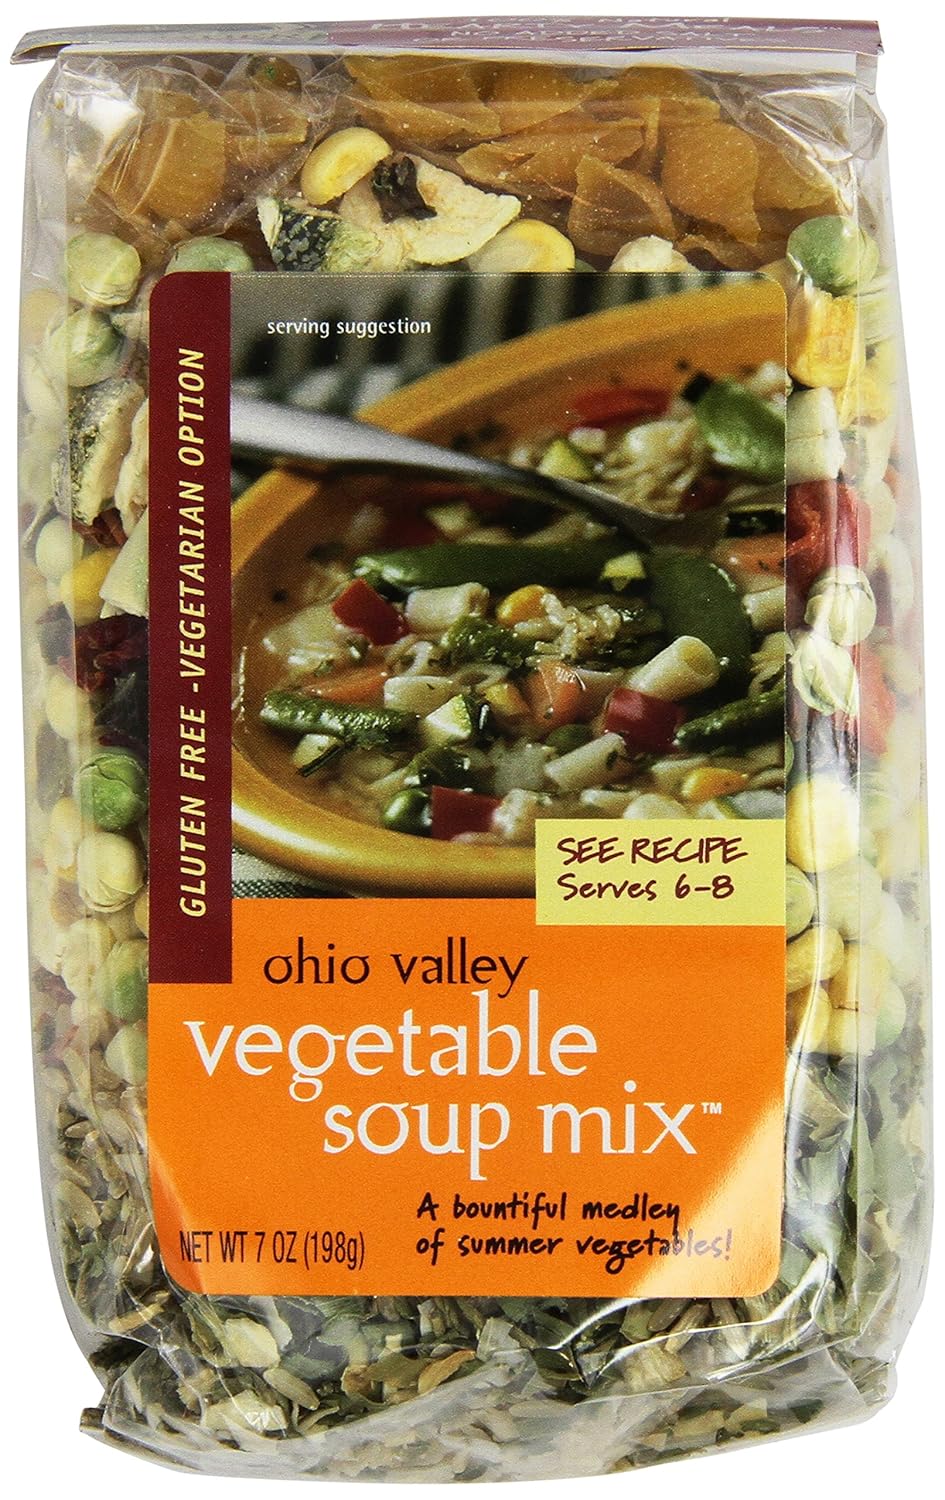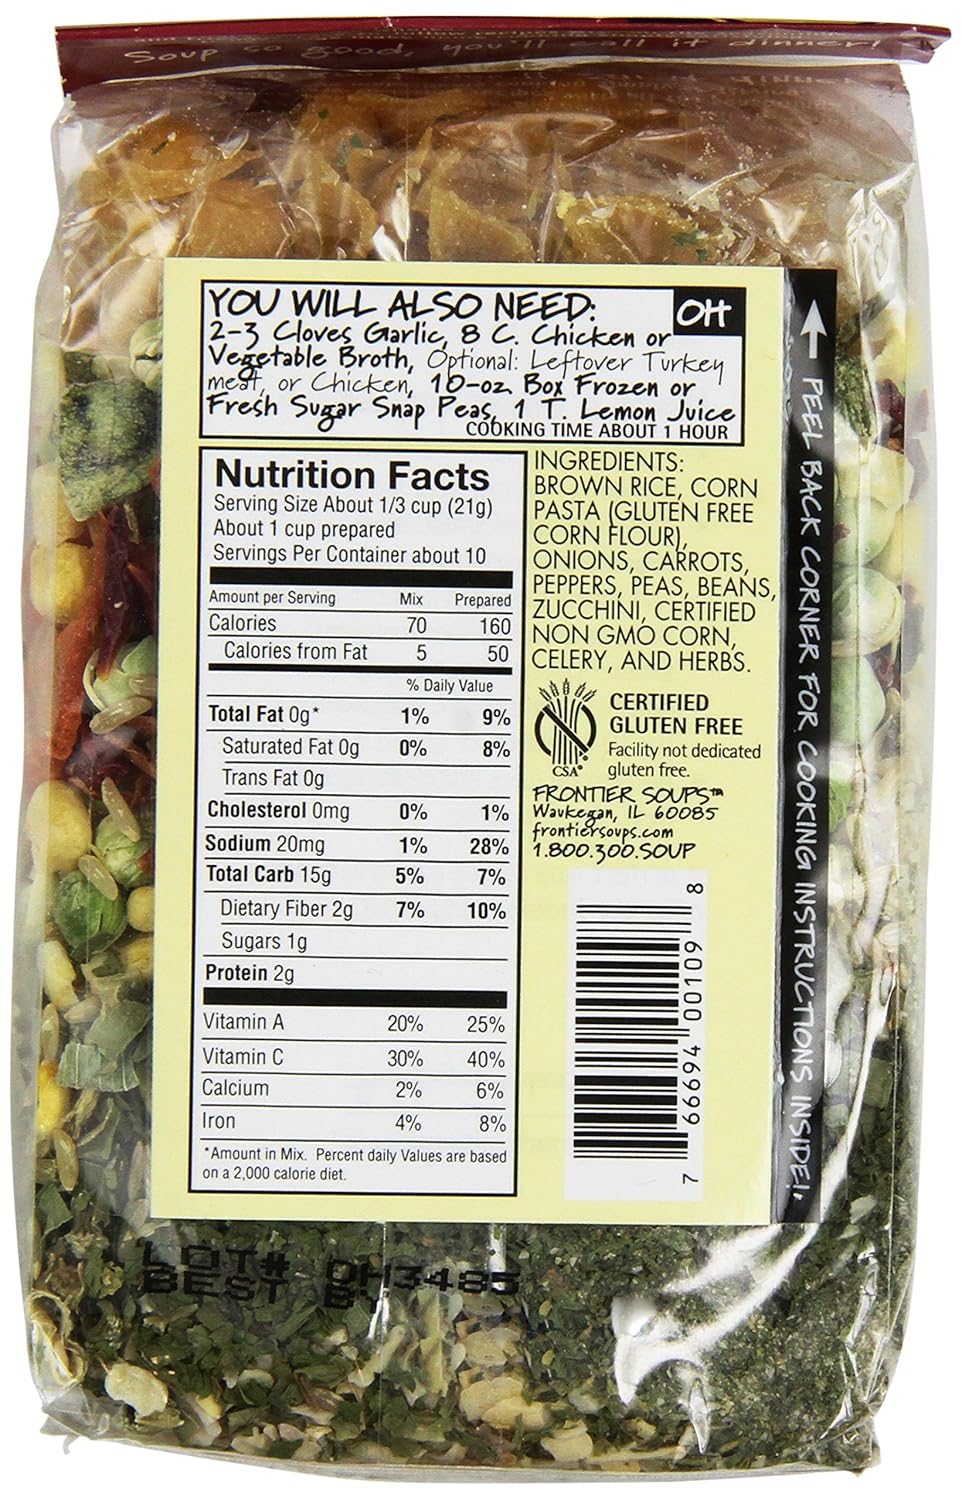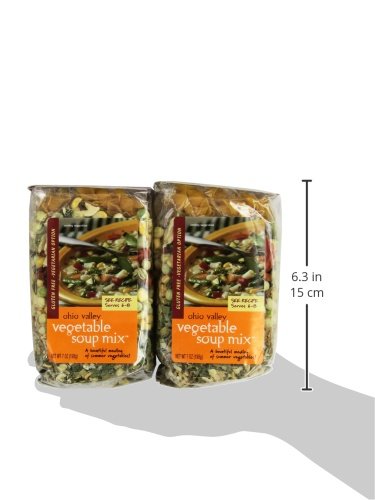
Frontier Soups Hearty Meals Ohio Valley Vegetable Soup, 7-Ounce Bags (Pack of 4)
Category: Grocery
Frontier Soups' Hearty Meal dried soup mixes are all natural and contain no added salt, MSG or preservatives. The home cook simply adds fresh or pantry ingredients to perfectly spiced, pre-measured dry ingredients for gourmet results. Ohio Valley Vegetable soup is a bountiful medley of summer vegetables, add fresh garlic and peapods. Makes 6-8 12oz. servings.
Features: Nutrition: All natural ingredients No added salt No MSG No preservatives No trans-fats | Convenience: Easy-to prepare All seasonings included | Low cost per serving make economical family meals with thirty eight varieties to appeal to everyone's taste | Great taste: Premium packaged ingredients make homemade tasting soup Easy to follow directions Recipe variations included